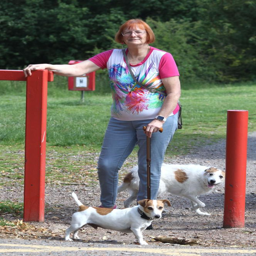
person was walking her dogs at the time of the attack